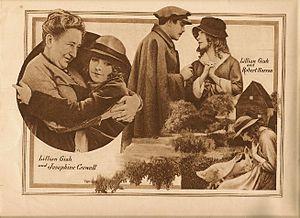
Josephine Crowell est une actrice canadienne, née Josephine Bonaparte Crowell le 11 janvier 1849 en Nouvelle-Écosse — lieu indéfini, morte le 27 juillet 1932 à Amityville.